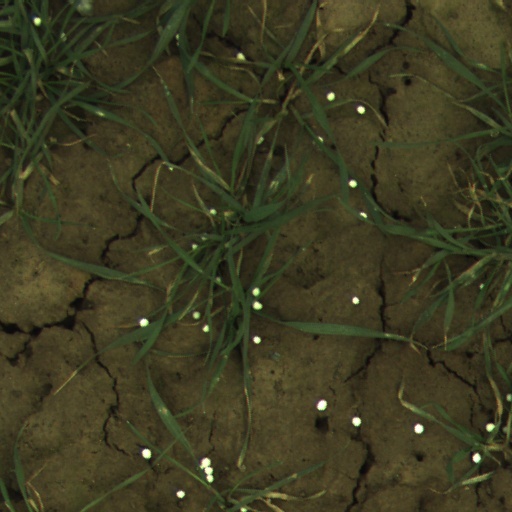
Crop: wheat